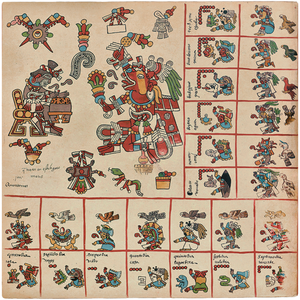
Planche 04 du codex Borbonicus. Étalonnage des couleurs en correspondance avec l'oeuvre originale.
Le codex Borbonicus est un manuscrit mésoaméricain peint sur du papier d'amate et plié en paravent. Ce document pictographique de tradition nahua servait de rituel divinatoire, mais aussi de diurnal pour la célébration des fêtes religieuses. Si sa date d'exécution exacte demeure inconnue, elle est néanmoins estimée aux alentours de la conquête espagnole du Mexique, c'est-à-dire entre la fin du XVᵉ et le début du XVIᵉ siècle. De la sorte, il n'est pas possible d'affirmer avec certitude s'il s'agit d'un authentique codex préhispanique ou alors, à contrario, d'un ouvrage colonial. Le codex Borbonicus tient son nom du Palais Bourbon où il est conservé dans les collections de la Bibliothèque de l'Assemblée nationale sous la cote Y120. Parmi les quelques codex d’origine aztèque retrouvés, ce manuscrit est l’un des héritages les plus précieux qui ait pu être préservé.